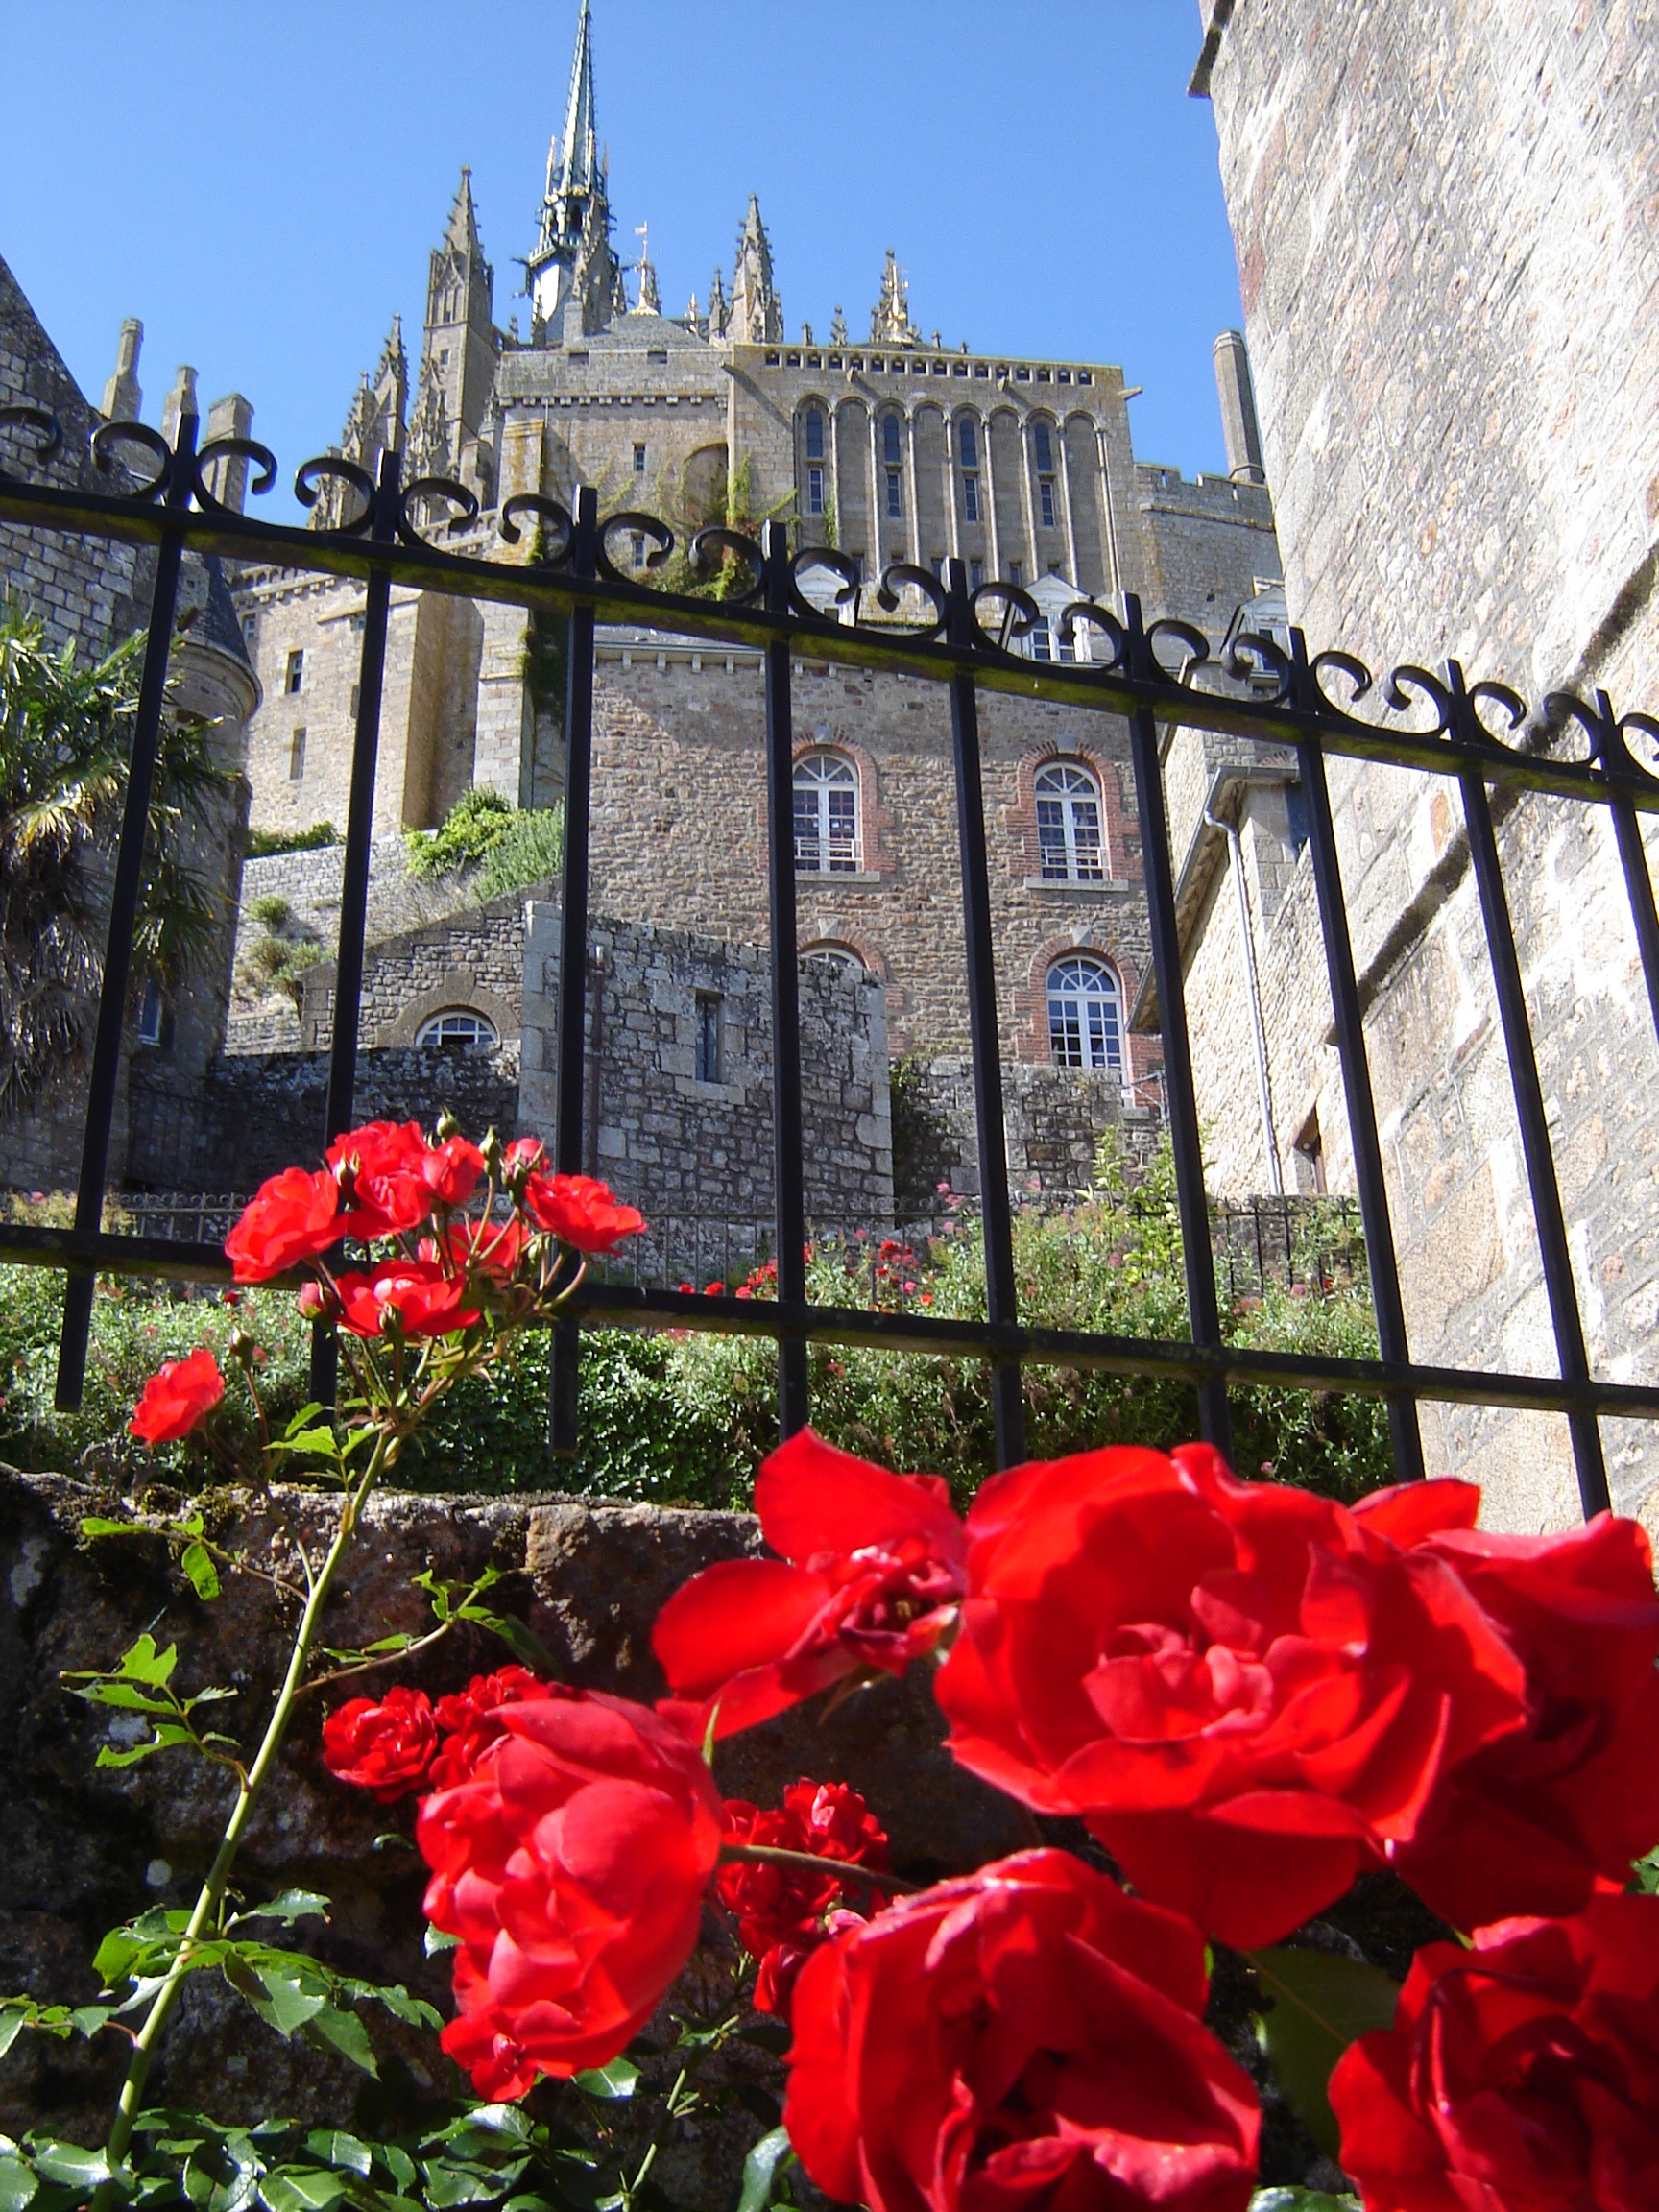
plant, flower, flowers, normandy, flowering plant, mont saint michel, land plant